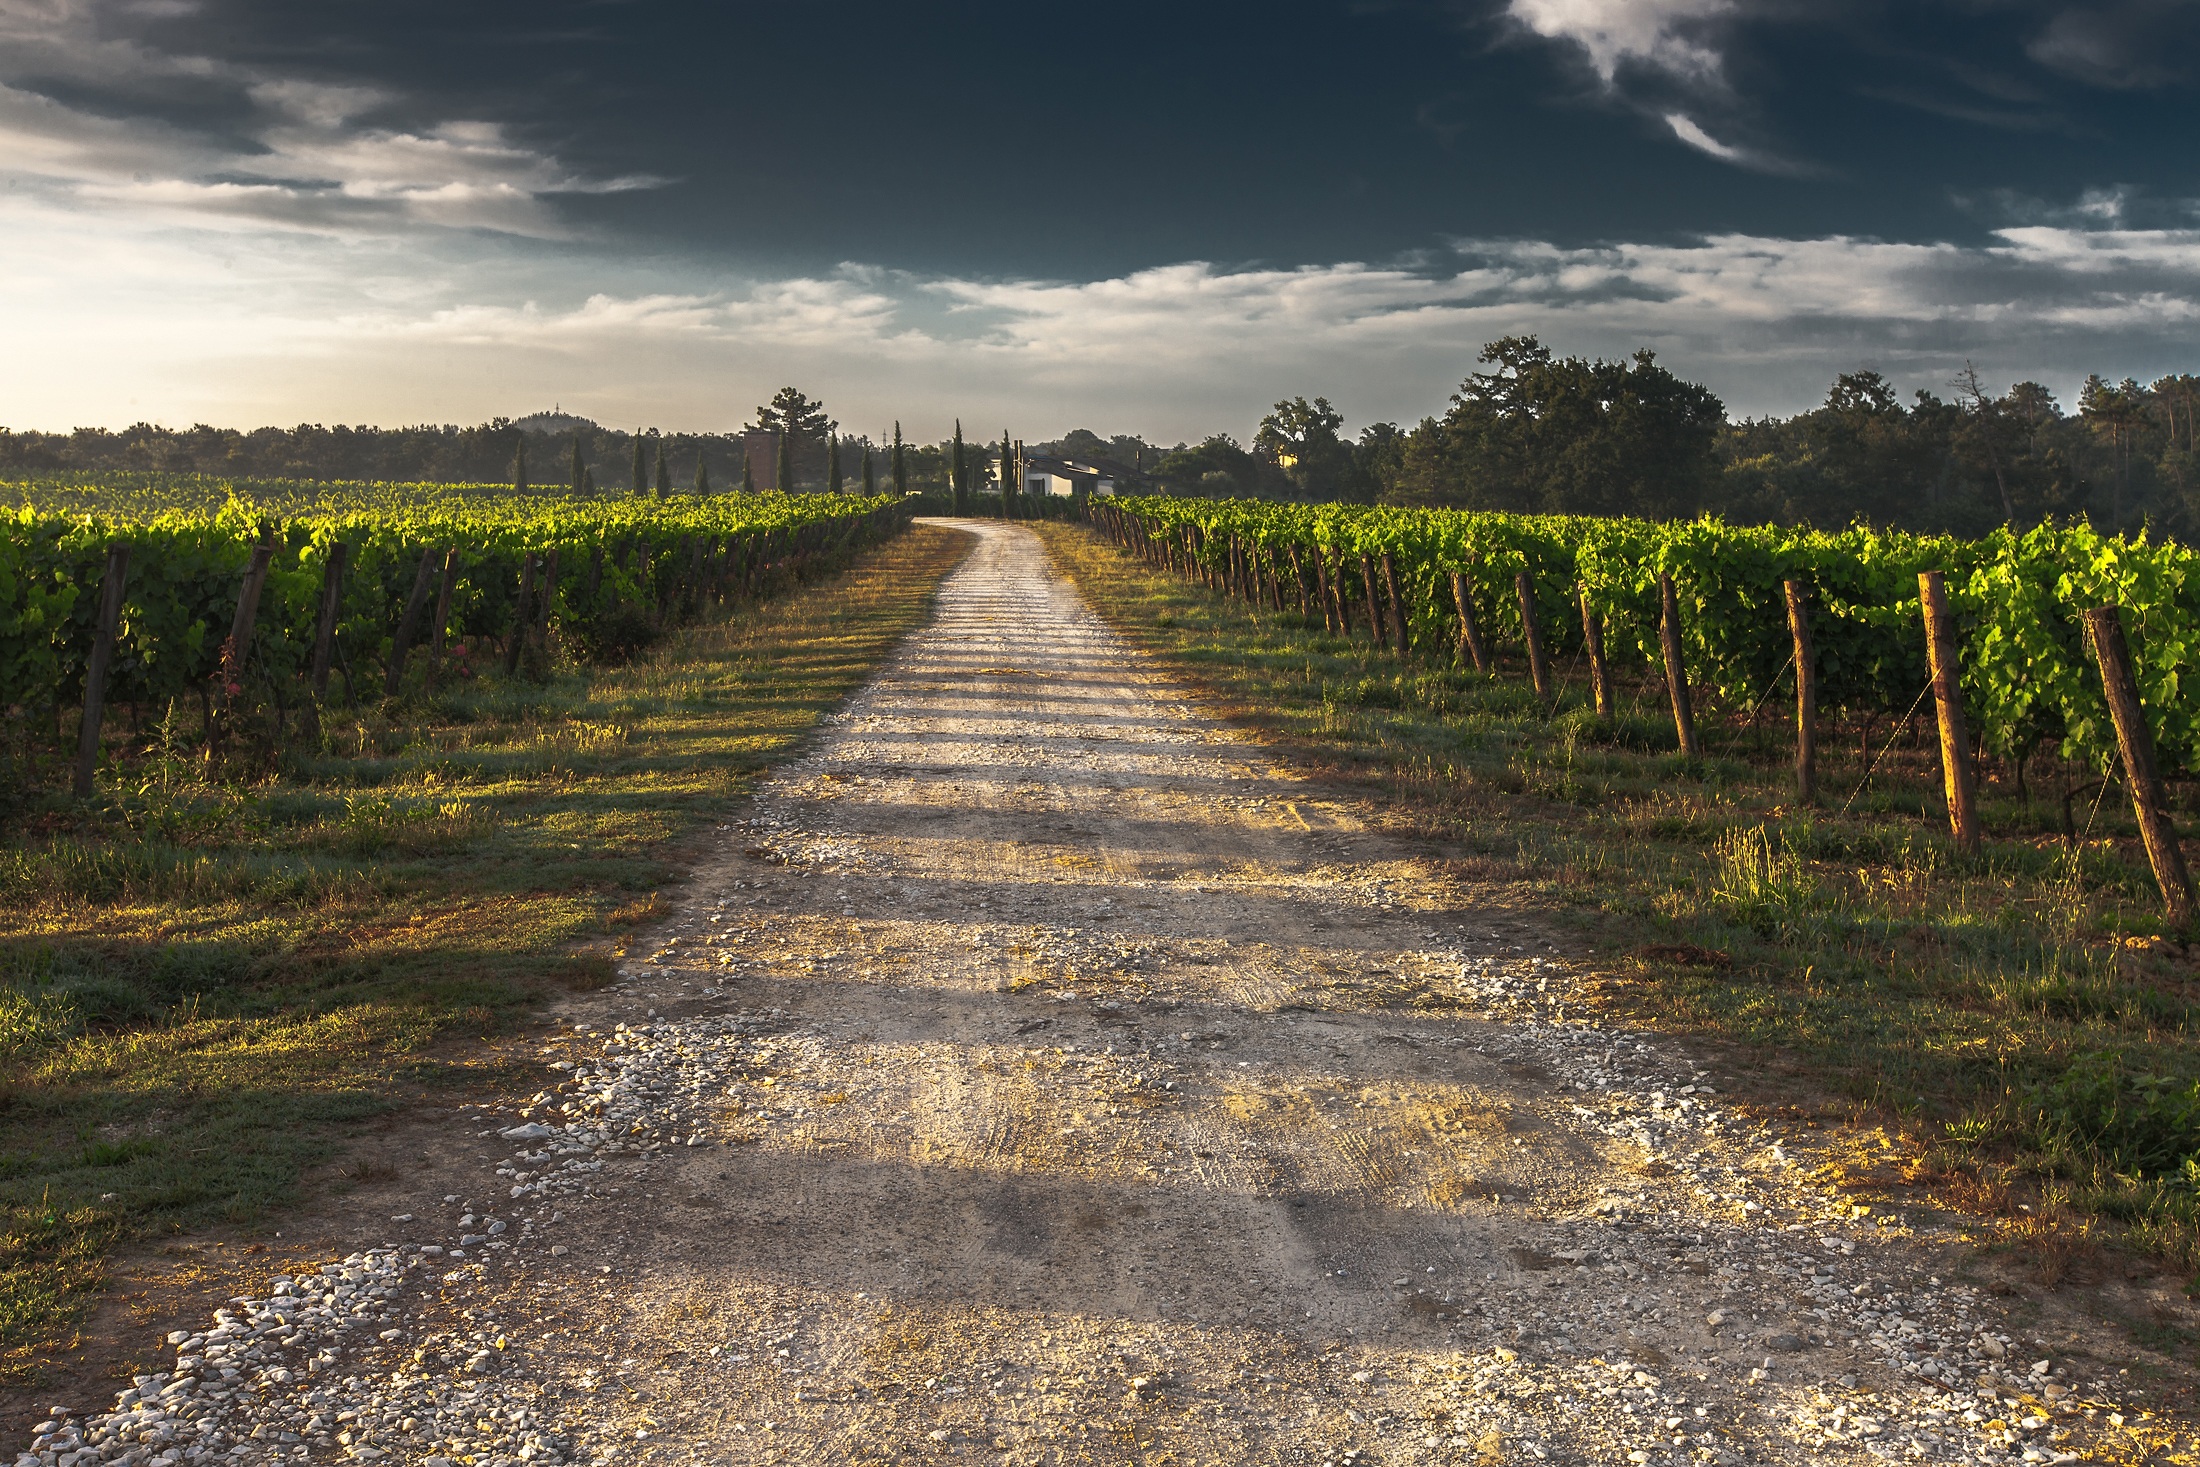
landscape, tree, nature, path, grass, sky, grape, wine, road, field, farm, sunlight, morning, evening, green, soil, italy, tuscany, agriculture, straight, outdoors, clouds, country lane, way, wide, rural area, gravel road